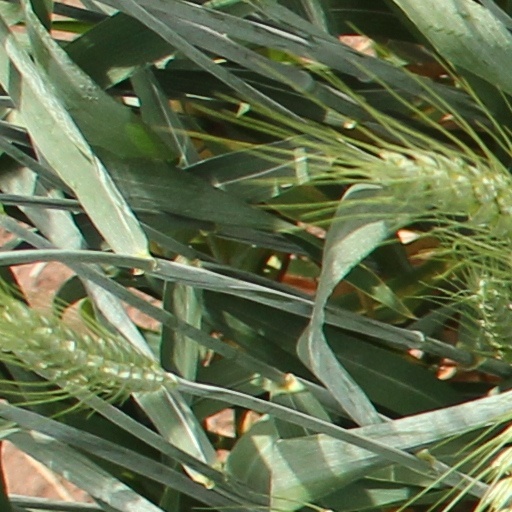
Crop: wheat